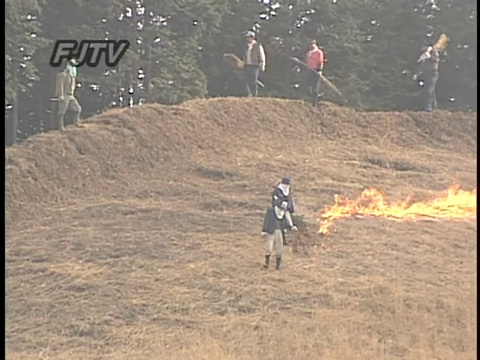
Fire: yes
Smoke: no